Oleksii Dniprov

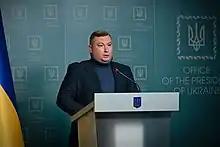

Oleksii Dniprov (born 25 February 1982, Kyiv) is a Ukrainian politician and statesman. Deputy Head of the Office of the President of Ukraine.